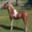
Label: horse